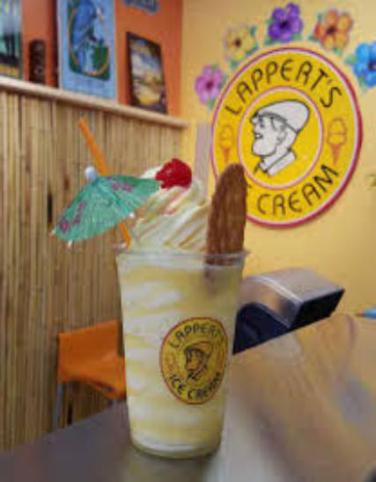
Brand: lappert's
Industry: Food